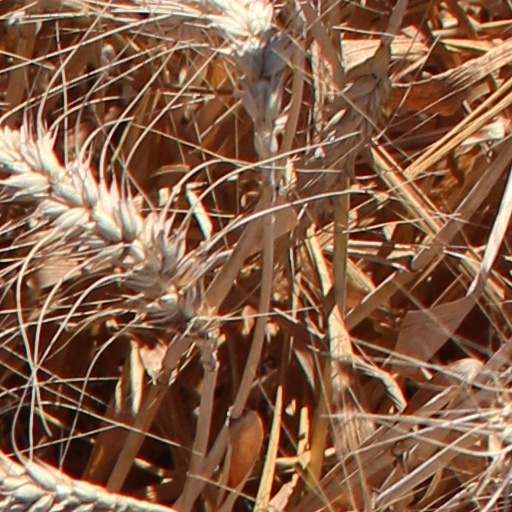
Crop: wheat